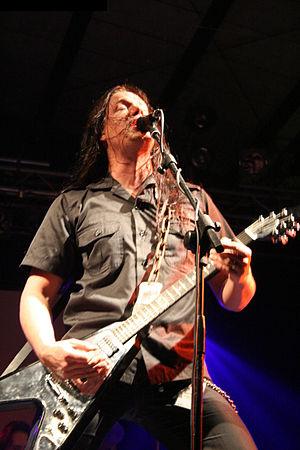
Ville Petteri Laihiala est un chanteur et guitariste de metal né le 13 juin 1973 à Oulu en Finlande.